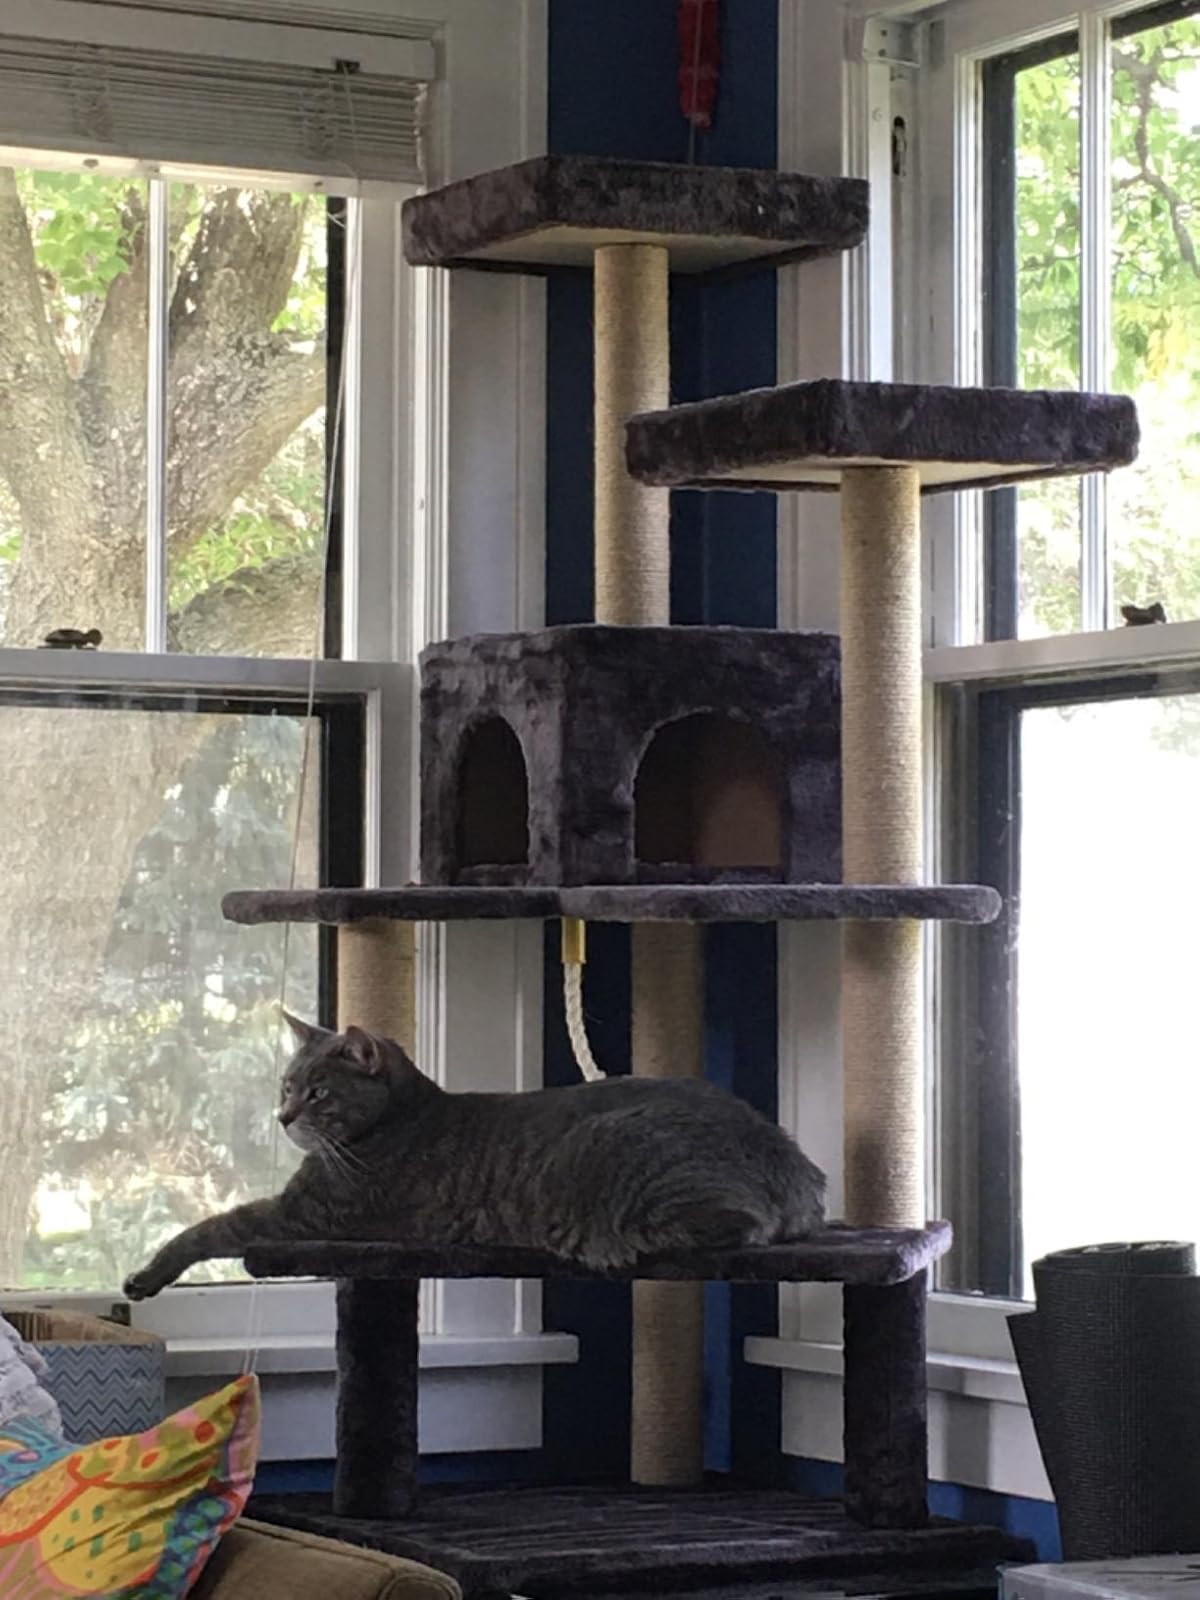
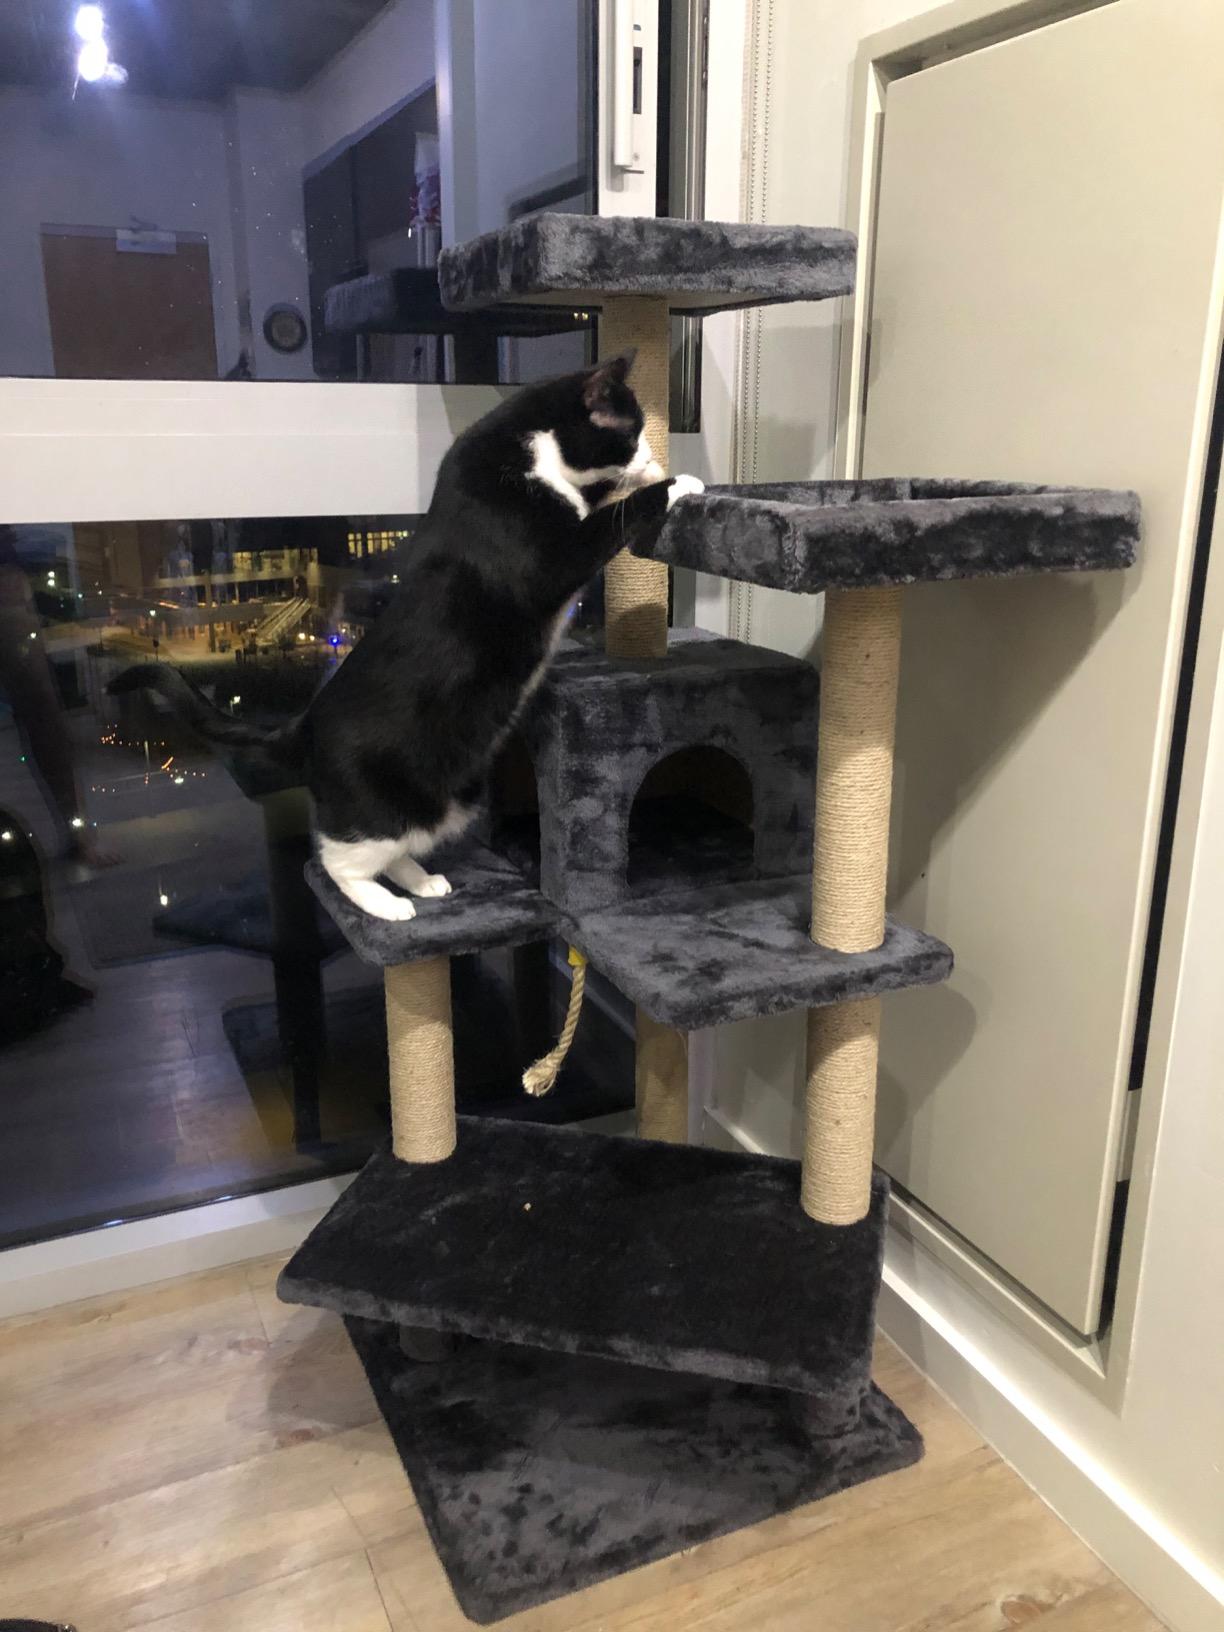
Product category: items_cat tree
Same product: yes